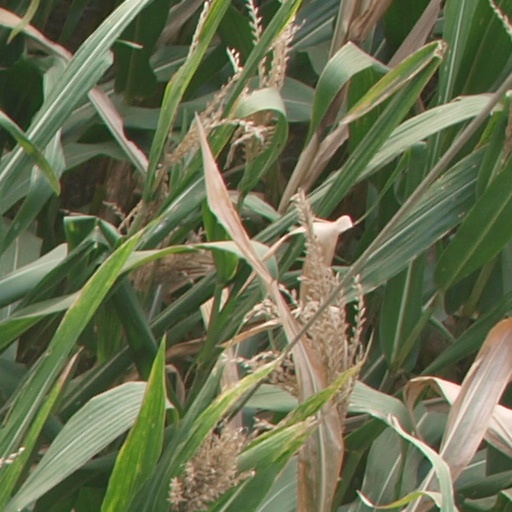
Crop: maize; corn